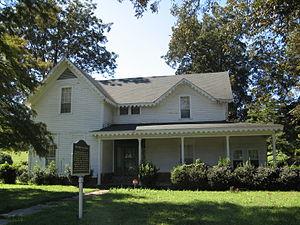
La ville américaine de Friars Point est située dans le comté de Coahoma, dans l’État du Mississippi. Lors du recensement de 2000, sa population s’élevait à 1 480 habitants.